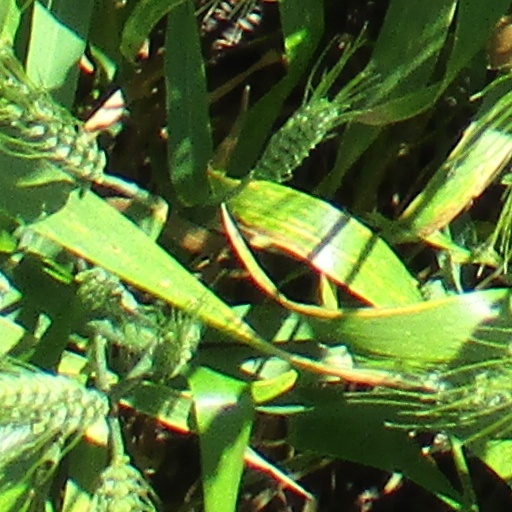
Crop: wheat